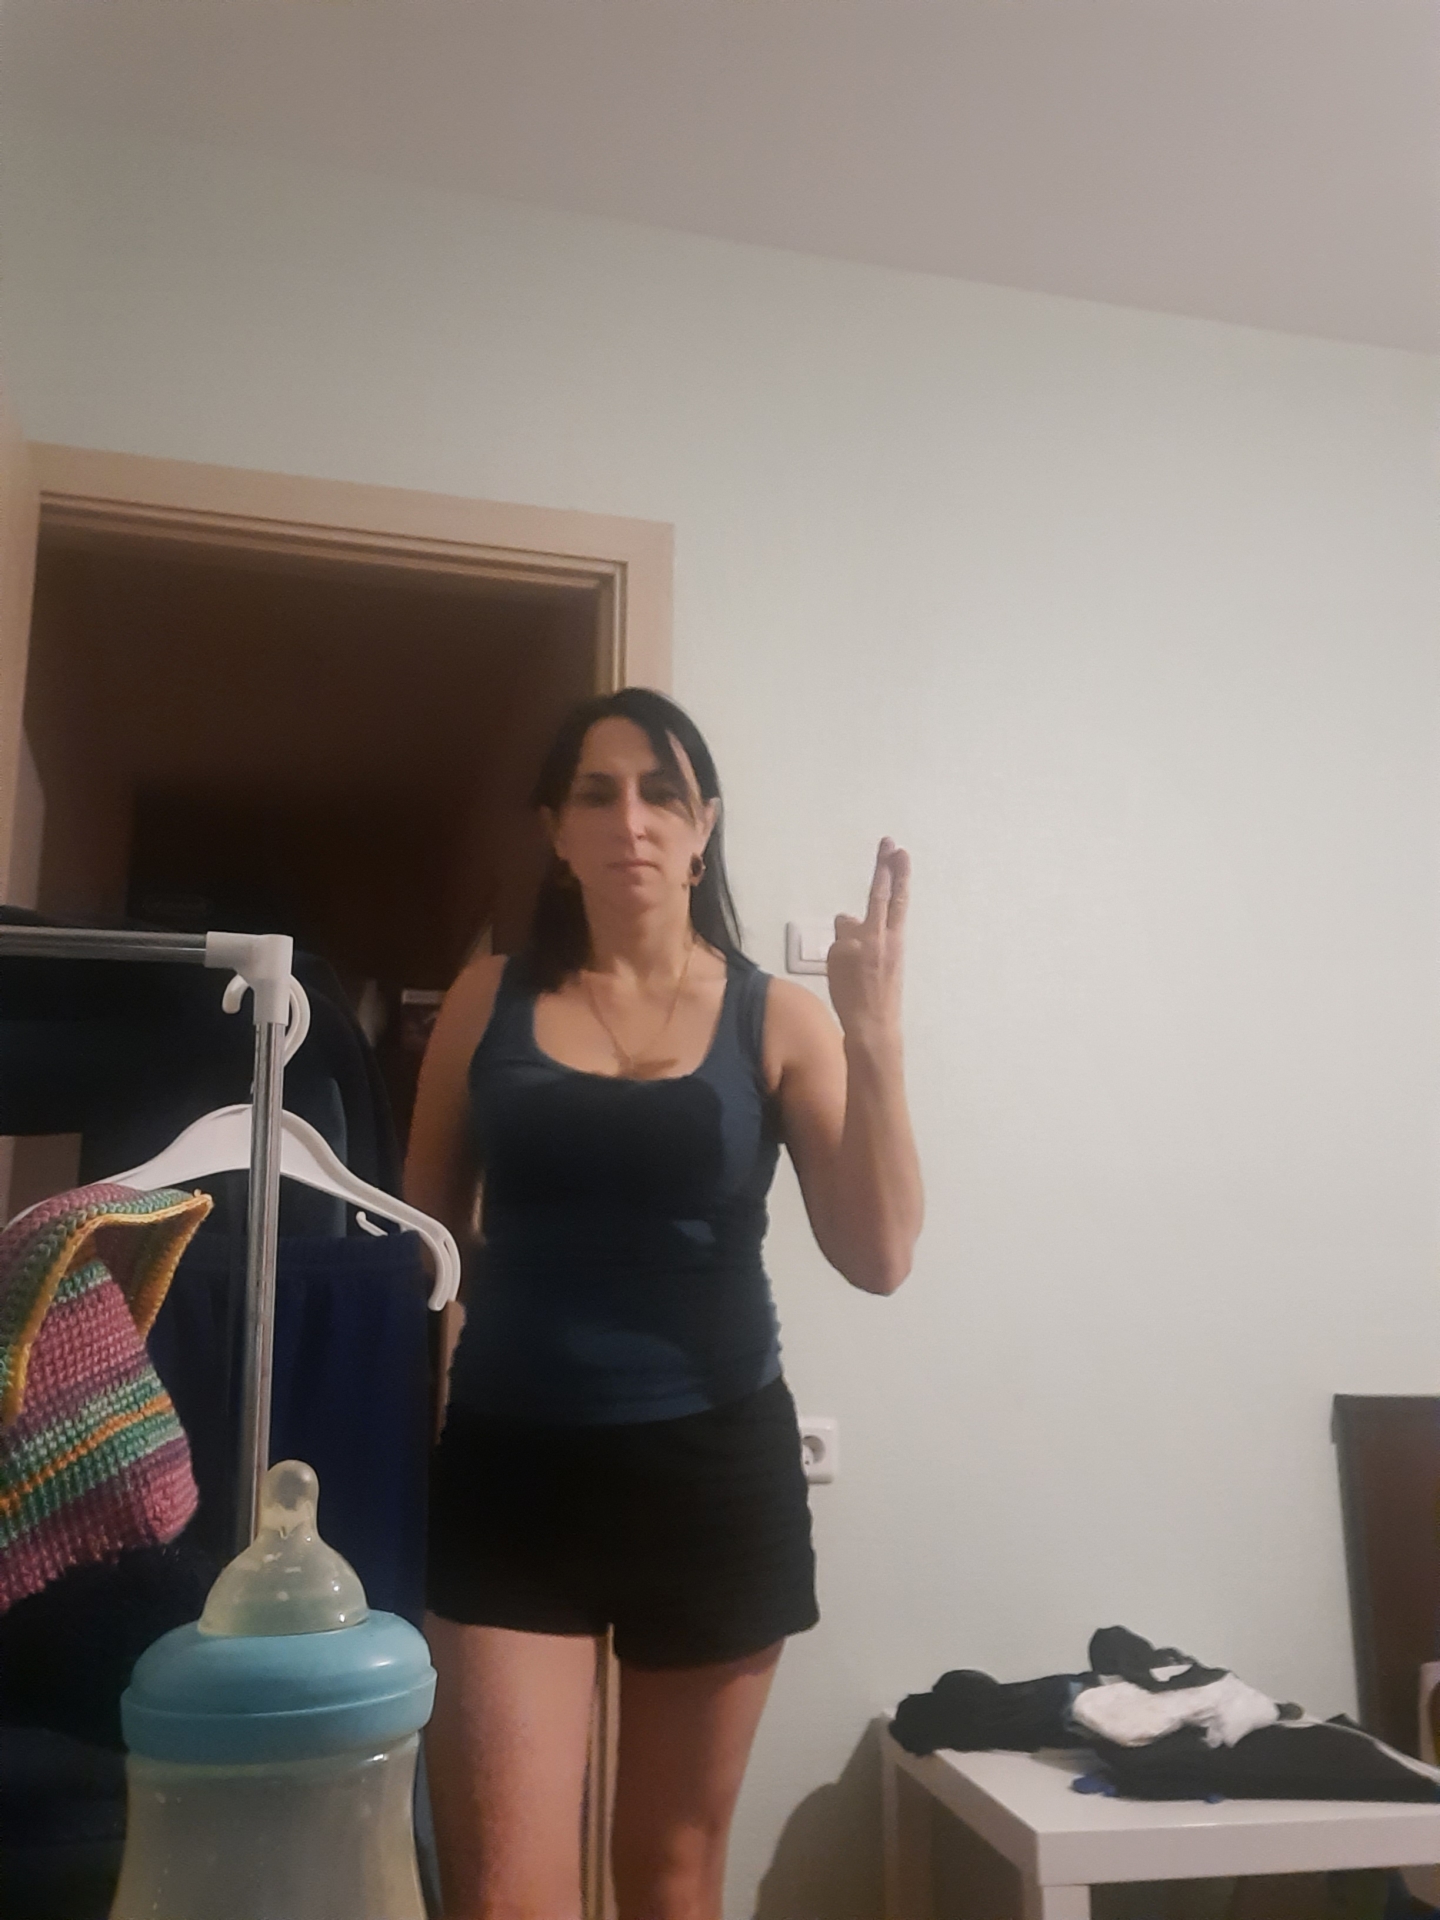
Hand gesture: two_up_inverted